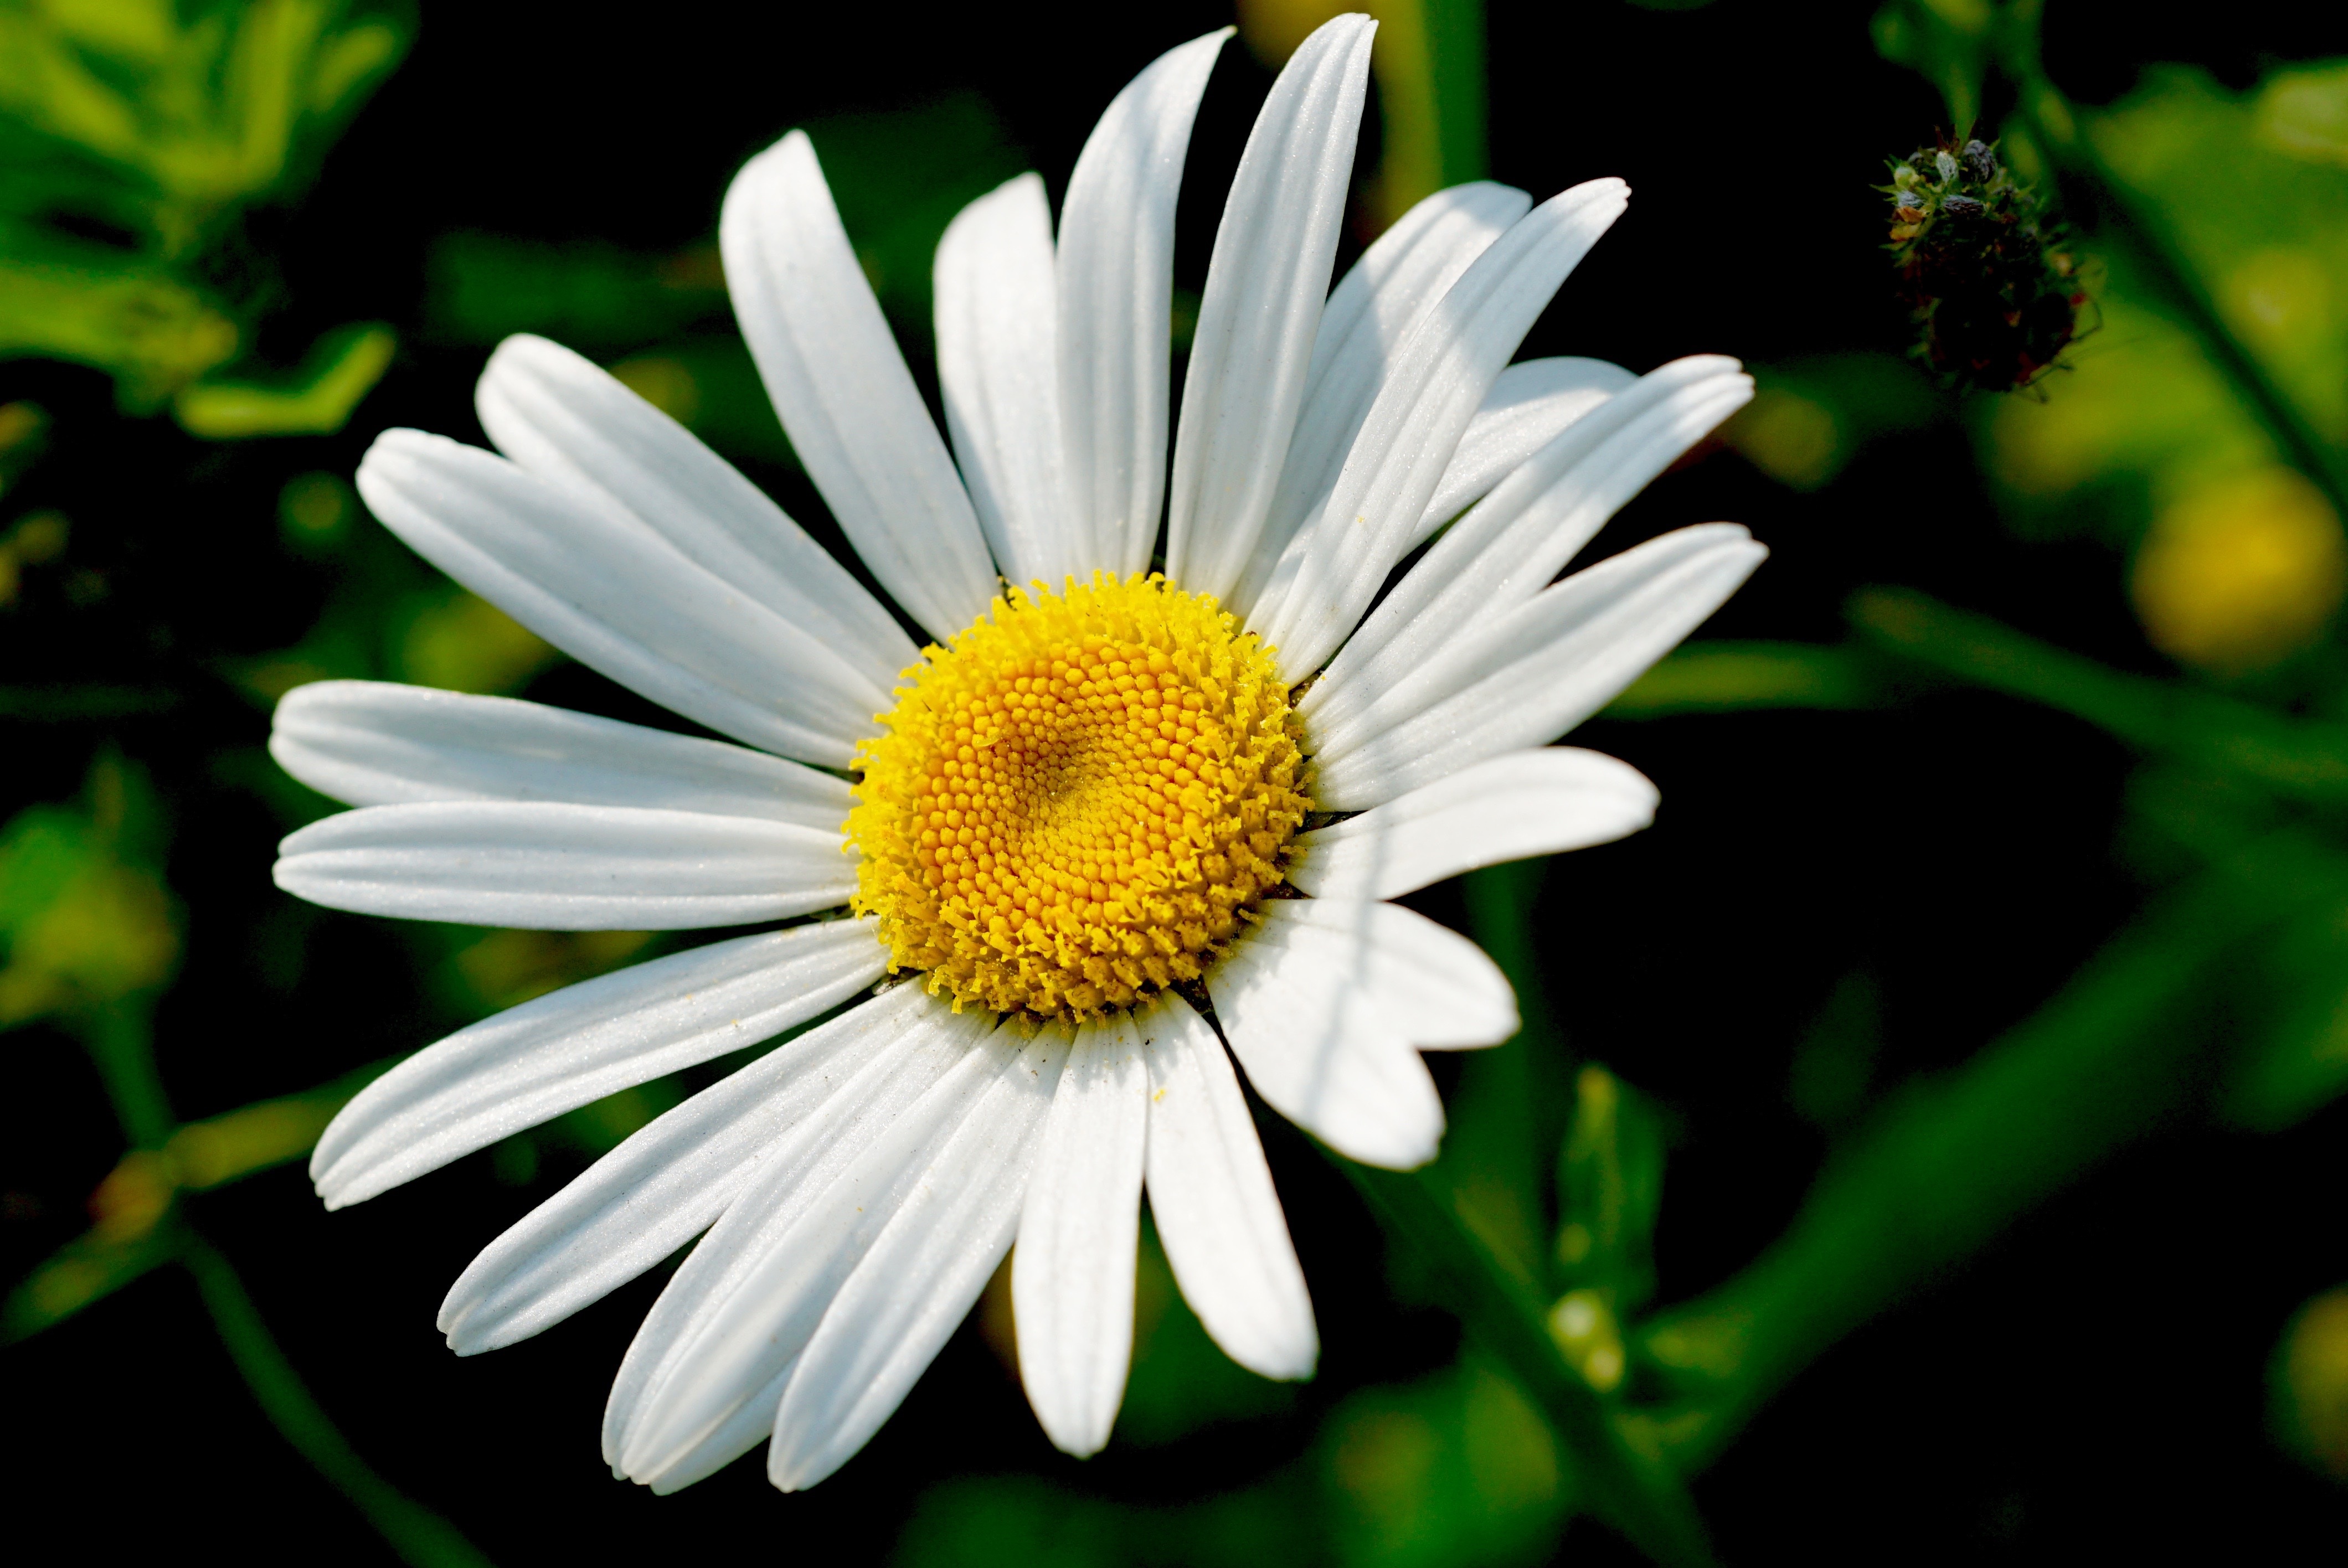
nature, blossom, plant, flower, petal, bloom, daisy, botany, yellow, flora, wildflower, close up, marguerite, macro photography, flowering plant, daisy family, oxeye daisy, plant stem, land plant, chamaemelum nobile, marguerite daisy